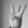
ASL letter: W